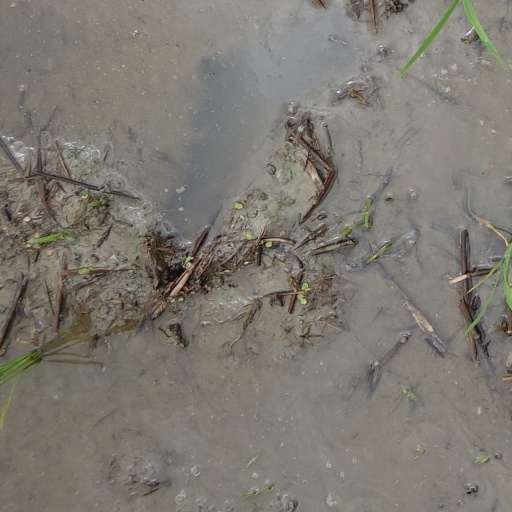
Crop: rice